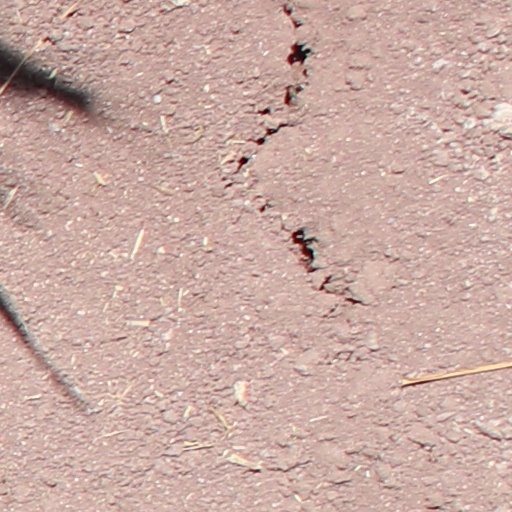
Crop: wheat